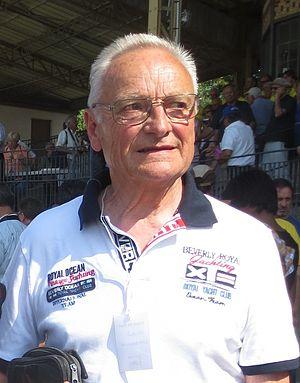
Michel Vermeulin est un ancien coureur cycliste sur route et sur piste français, né le 6 septembre 1934 à Montreuil-sous-Bois.